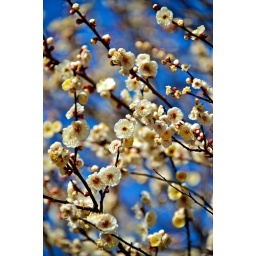
Lots white blooms in the blue sky